Palampur Express

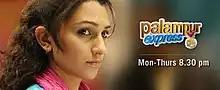

Palampur Express is a Hindi language television series that aired on Sony Entertainment Television from 25 May 2009 till 28 October 2009. The story is based on the life of a young woman, Paavni, dreams of becoming an Olympic runner.